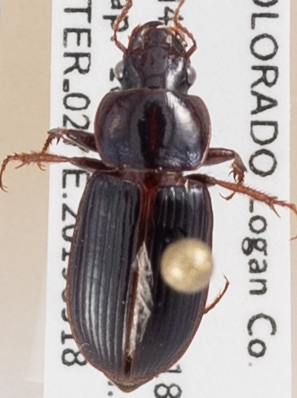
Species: Harpalus amputatus
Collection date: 2019-09-18
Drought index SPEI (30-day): -0.26
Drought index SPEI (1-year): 0.454
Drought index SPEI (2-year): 0.8